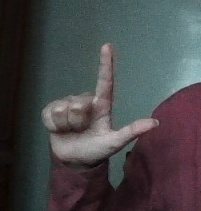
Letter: laam